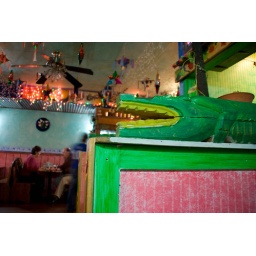
A wooden alligator guarded our corner table in the back of the restaurant.